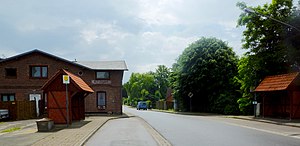
Negernbötel
Dorfstrasse i Negernbötel
Negernbötel er en by og en kommune i det nordlige Tyskland, beliggende i Amt Trave-Land under Kreis Segeberg. Kreis Segeberg ligger i den sydøstlige del af delstaten Slesvig-Holsten.